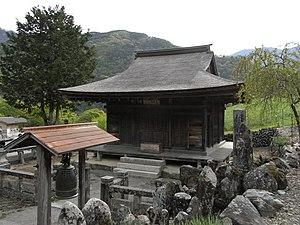
Le village d'Ōshika est un village du district de Shimoina, dans la préfecture de Nagano, au Japon.